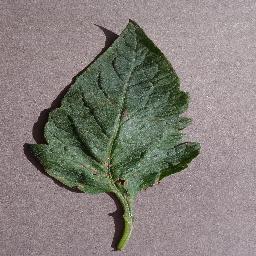
Label: Tomato___Target_Spot